Titanomachy

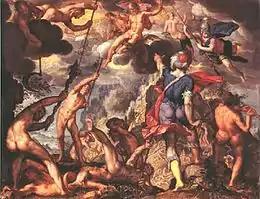
Joachim Wtewael, "The Battle Between the Gods and the Titans", oil on copper, 1600

Zeus then waged a war against his father with his disgorged brothers and sisters as allies: Hestia, Demeter, Hera, Hades, and Poseidon. He released the Hecatonchires and the Cyclopes from the earth (where they had been imprisoned by Cronus) by slaying their ward, the she-monster Campe, and they allied with him as well. The Hecatonchires offered to hurl stones to their enemies and the Cyclopes forged for Zeus his iconic thunderbolts, for Poseidon his trident and for Hades the helmet of darkness. When Zeus took Mount Olympus as his base and called all the remaining gods to determine their allegiance, he declared that any god that chose to align with him against Cronus would preserve their honors, or if they had none under, they would be received them under his rule. The first to do so was Styx, who brought her children: Nike, Zelus, Kratos, and Bia. As promised, Zeus appointed Styx as "the great oath of the gods".